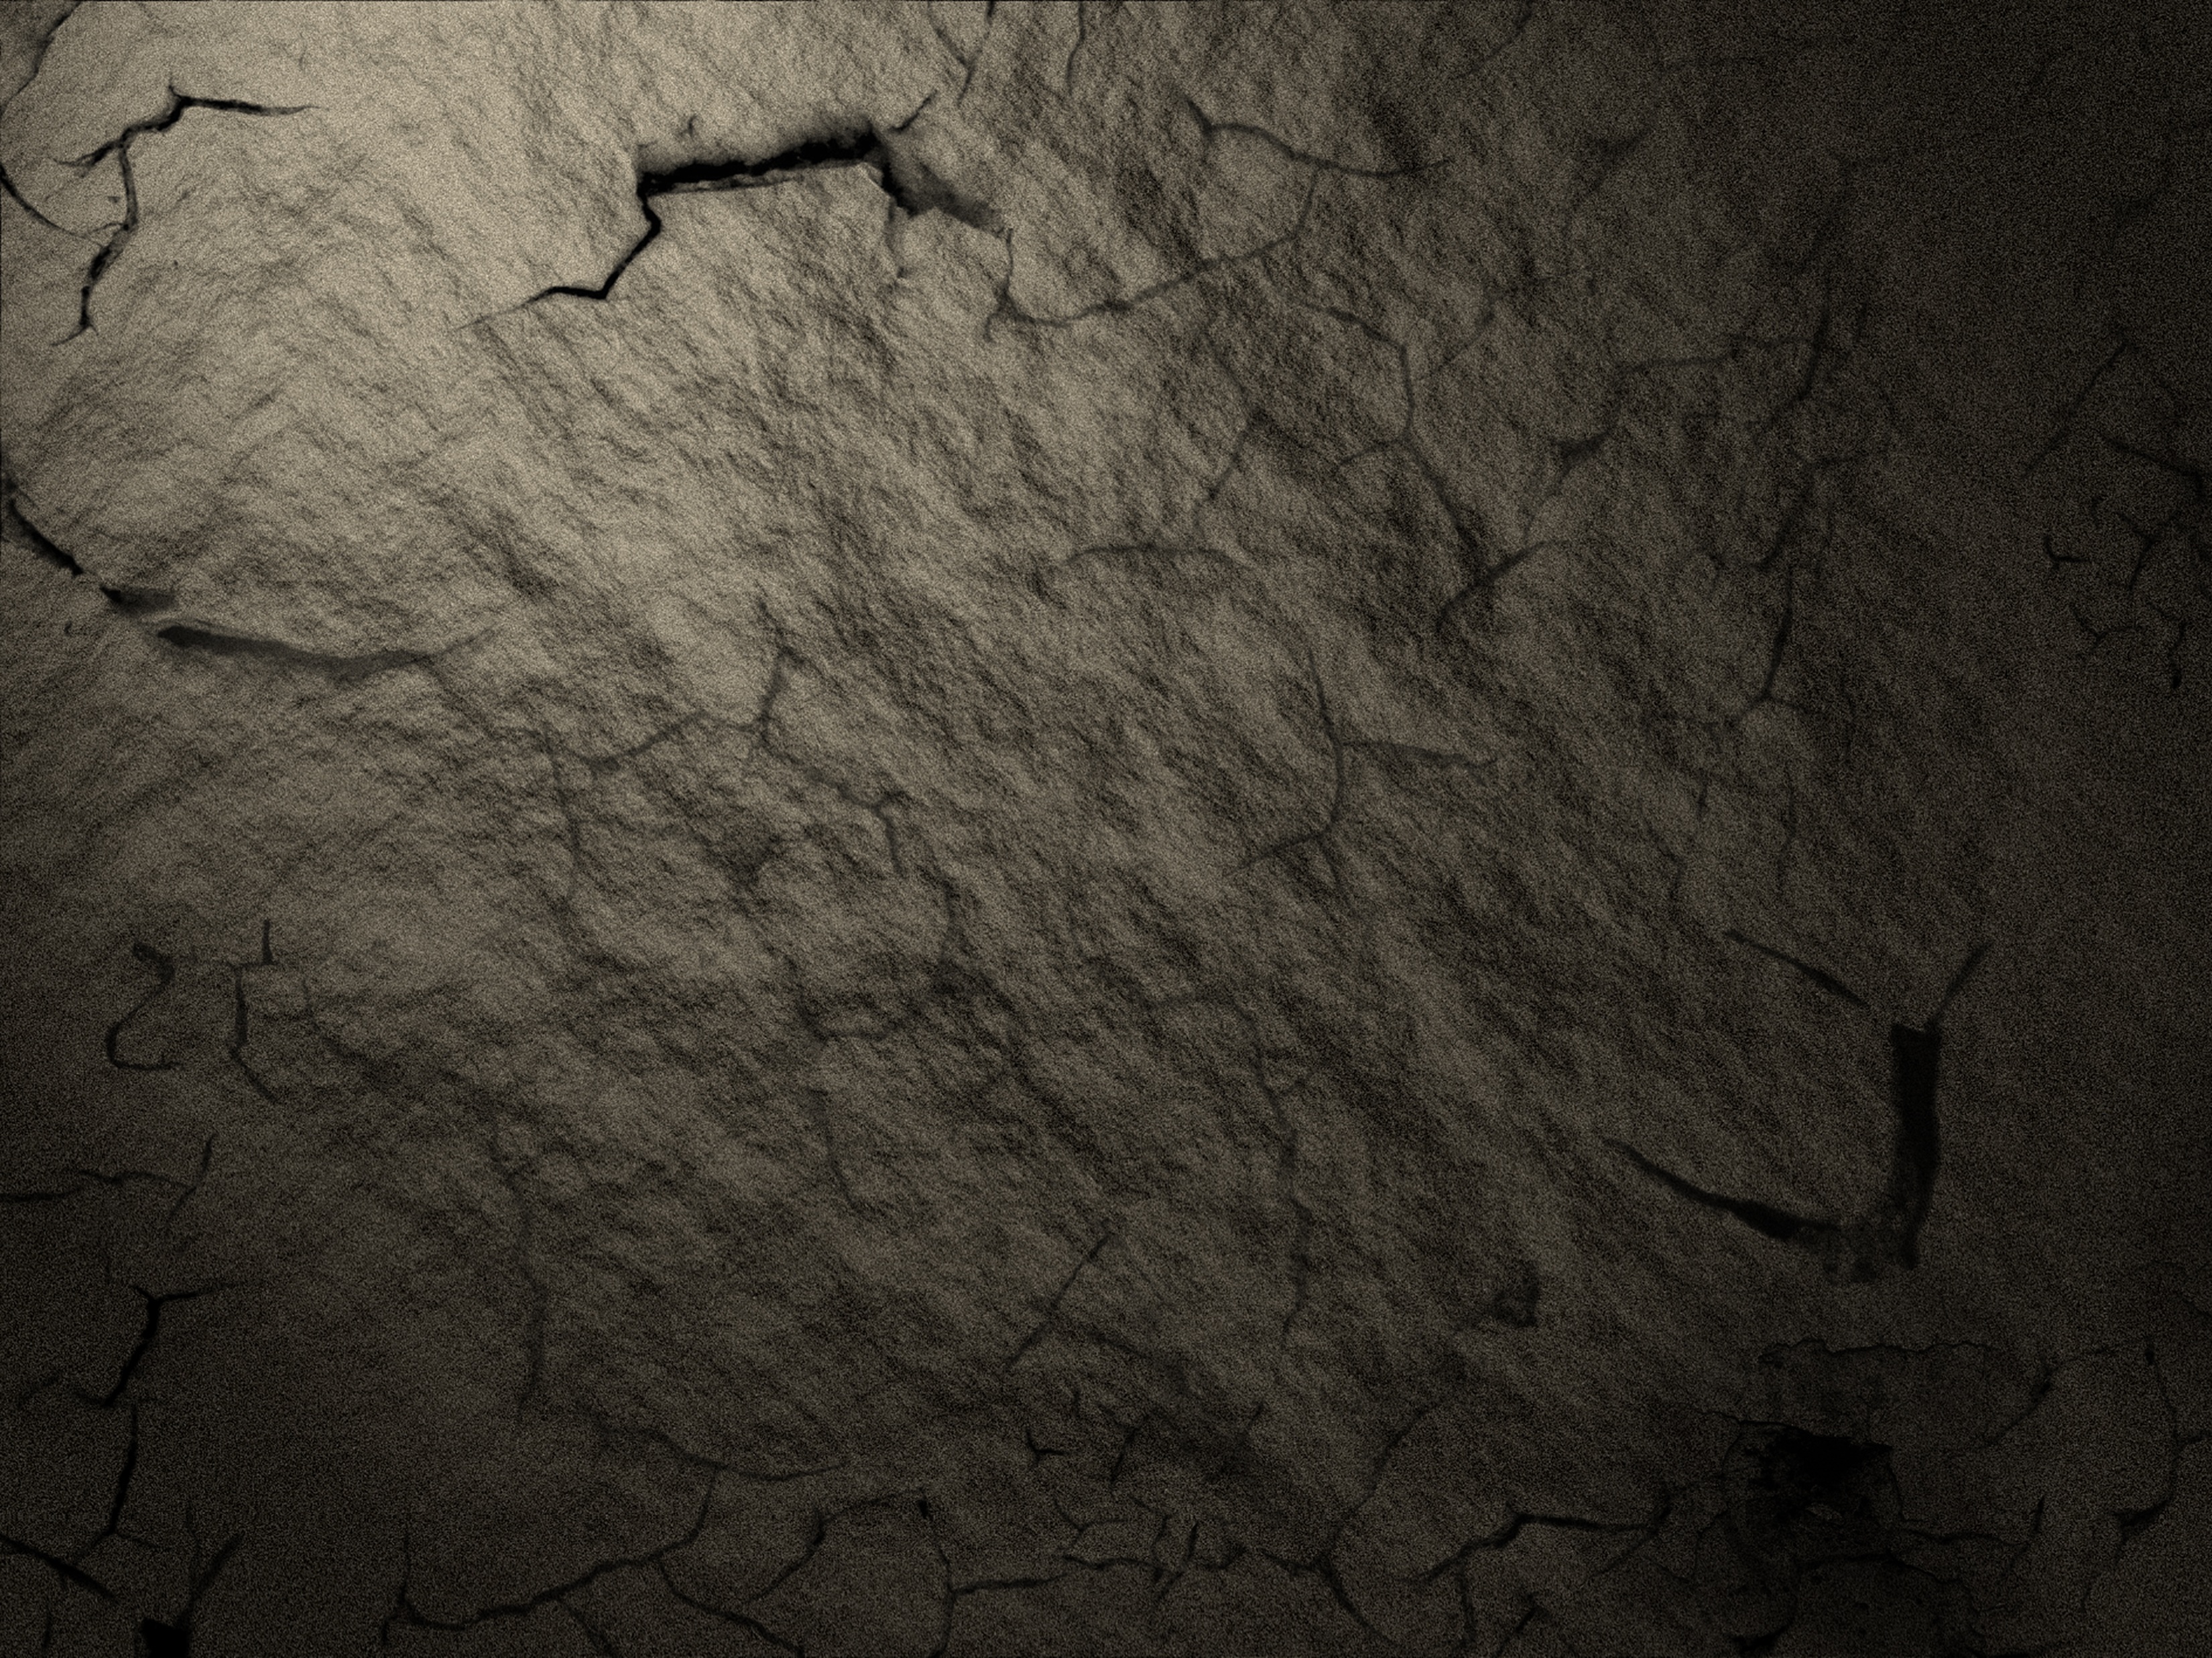
rock, vintage, texture, old, wall, stone, construction, pattern, cave, soil, gray, grunge, stone wall, black, brick, surface, drawing, design, strong, backdrop, gritty, wall texture, wall background